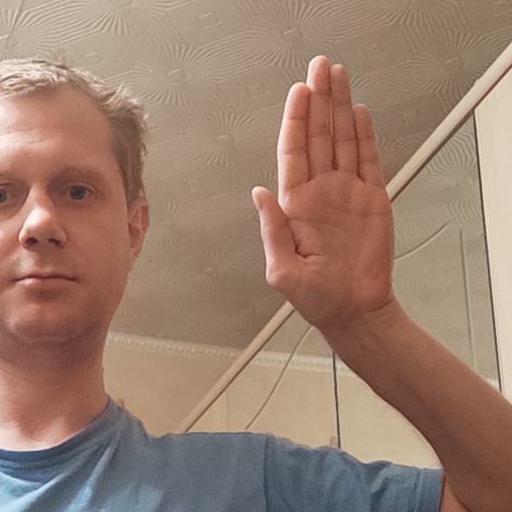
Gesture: stop